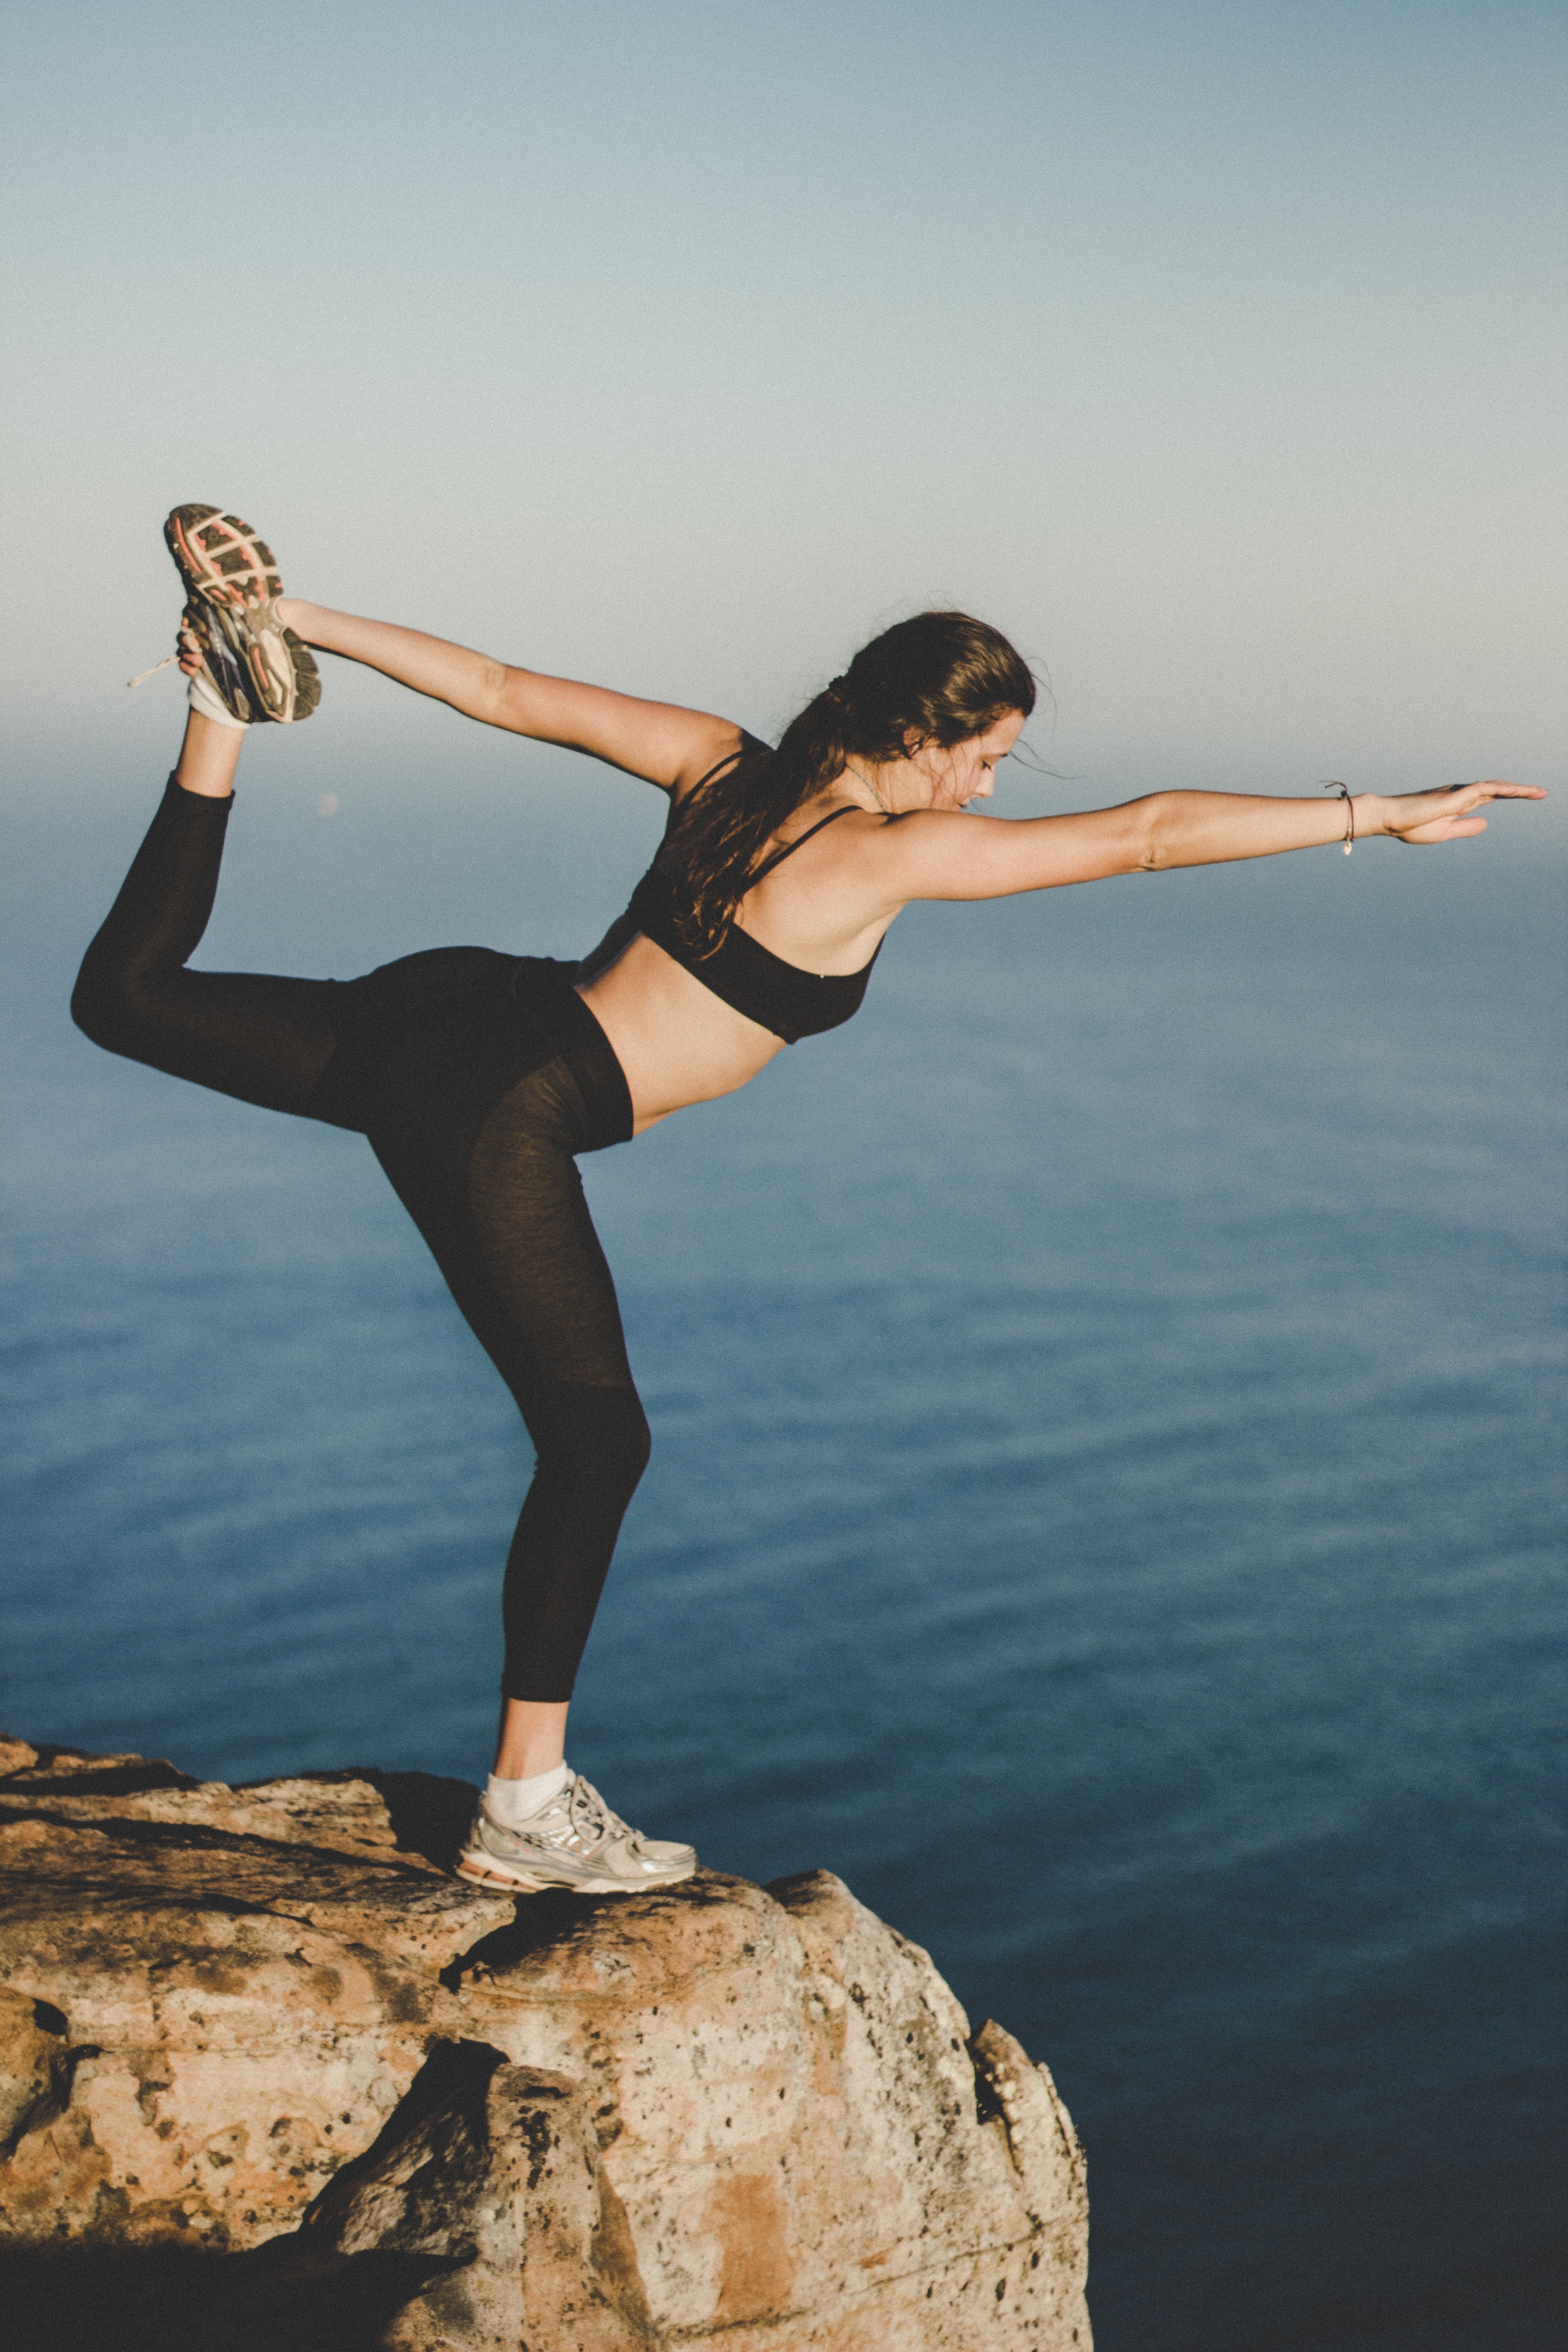
water, beauty, sky, sea, vacation, leg, girl, fun, physical fitness, arm, joint, balance, jumping, swimwear, model, beach